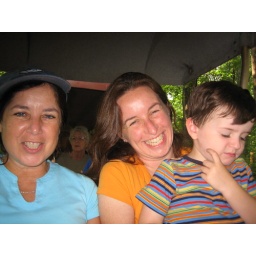
@ the train ride near Diana's house